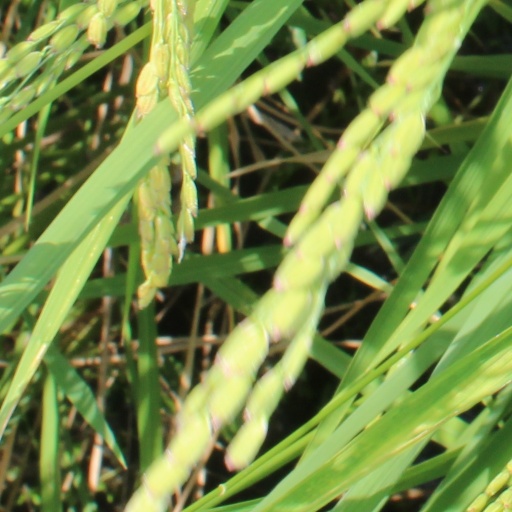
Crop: rice